Bryn Du Mansion

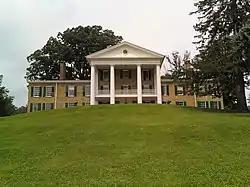
Front of the house

Bryn Du Mansion is a historic house in Granville, a village in Licking County, Ohio, United States. The estate is owned by the village and is on the National Register of Historic Places. The mansion consists of 52 rooms and has 12 fireplaces. It occupies a site about one-quarter mile north of Newark-Granville Road, and one mile directly east of the village of Granville.